History of Australia

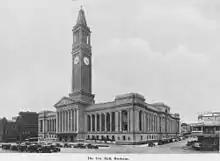
Built between 1920 and 1930, a cultural masterpiece of Australian architecture, Brisbane City Hall was one of the most expensive buildings and the second largest construction of the Inter-war period, after the Sydney Harbour Bridge.

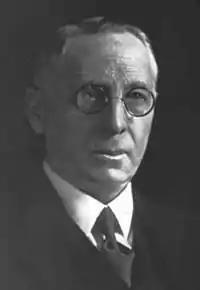
The Revd John Flynn, founder of the Royal Flying Doctor Service

The government also introduced a tariff on imports, designed to raise revenue and protect Australian industry. However, disagreements over industrial relations legislation led to the fall of Deakin's Protectionist government in April 1904 and the appointment of the first national Labor government under prime minister Chris Watson. The Watson government itself fell in April and a Free Trade government under prime minister Reid successfully introduced legislation for a Commonwealth Conciliation and Arbitration Court to settle interstate industrial disputes.